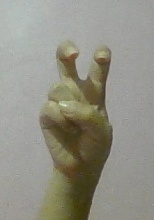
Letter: toot